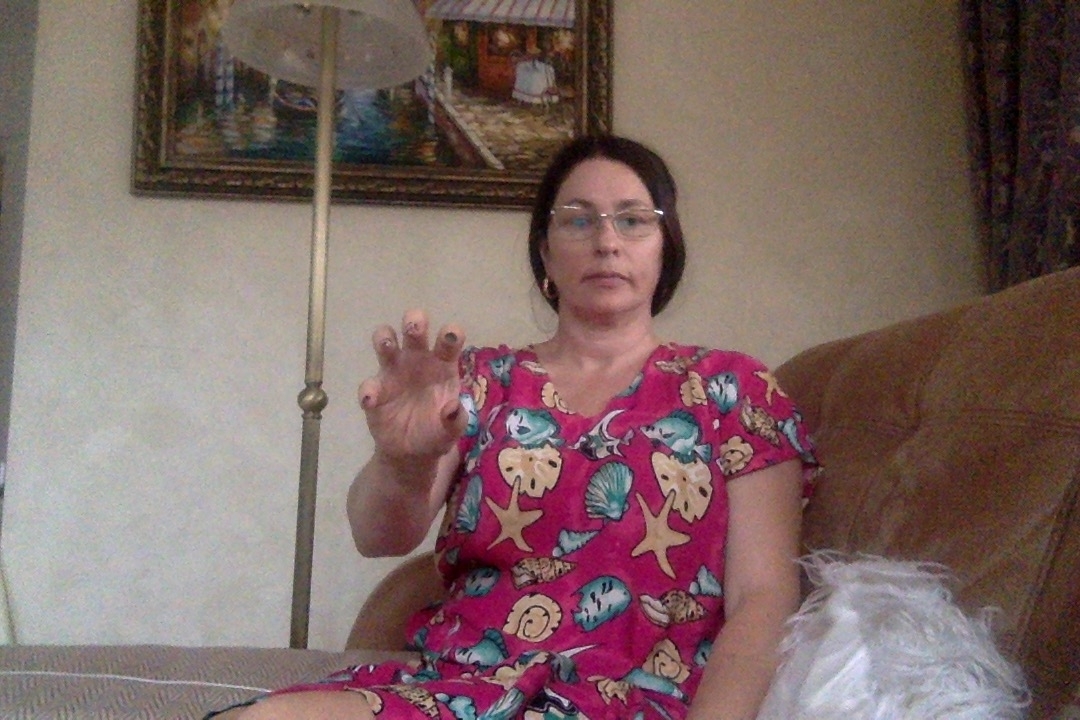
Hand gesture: grabbing